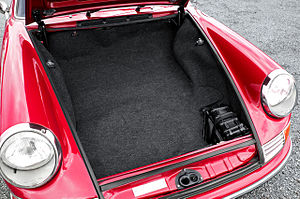
Bagagerum
Bagagerummet på f.eks. en Porsche 911 findes foran i bilen
Bagagerum er den plads i en personbil, der er beregnet til transport af bagage, deraf også navnet. Bagagerummet er typisk bagest i bilen, men i biler med hækmotor er bagagerummet foran. Størrelsen på bagagerummet angives som regel i liter.